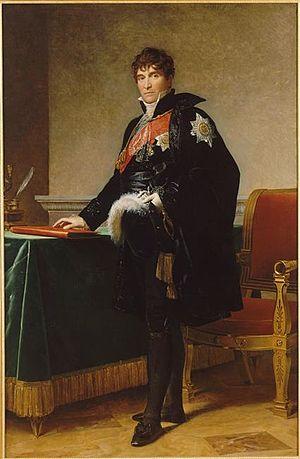
Michel, comte Regnaud de Saint-Jean d'Angély (1761-1819), secrétaire d'Etat de la famille impériale
Cet article présente la liste des membres de l'Académie française, rangée par ordre chronologique de leur élection à chaque fauteuil. Cette liste est précédée d'une liste réduite portant uniquement sur les membres actuels et présentée successivement selon quatre modes de rangement : par ordre alphabétique, par numéro de fauteuil, par date d'élection et par date de naissance.
Michel Regnaud de Saint-Jean d'Angély, né à Saint-Fargeau le 3 novembre 1760 et mort à Paris le 11 mars 1819, est un homme politique, avocat et journaliste, député aux États généraux, conseiller et ministre d'État sous l'Empire, comte d'Empire, membre de l'Académie française.
L'histoire du département de la Charente-Maritime, en tant qu'entité administrative, commence le 22 décembre 1789 par un décret de l'Assemblée constituante. Ce dernier n'entre cependant en vigueur que quelques mois plus tard, le 4 mars 1790. Fondé sur des considérations géographiques — le cours inférieur de la Charente — le département est alors nommé « Charente-Inférieure », appellation conservée jusqu'en 1941, date à laquelle il prendra le nom de « Charente-Maritime », dénomination soulignant sa situation sur le littoral atlantique.